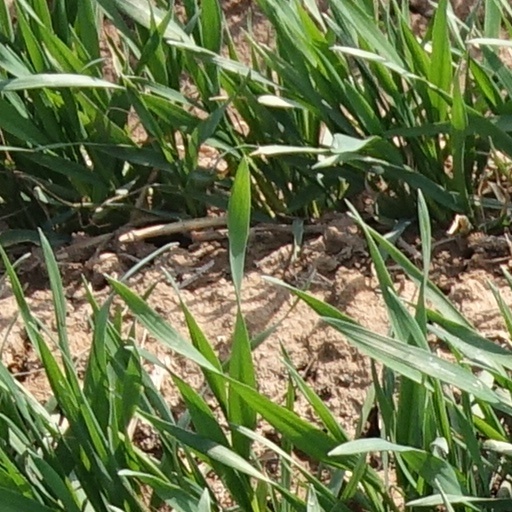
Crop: wheat